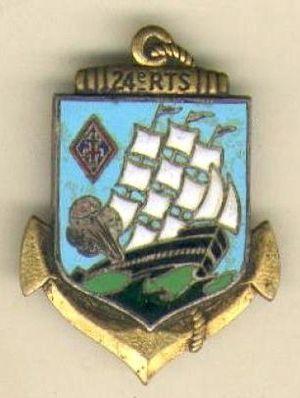
Le 24ᵉ Régiment de Tirailleurs Sénégalais est un régiment français.